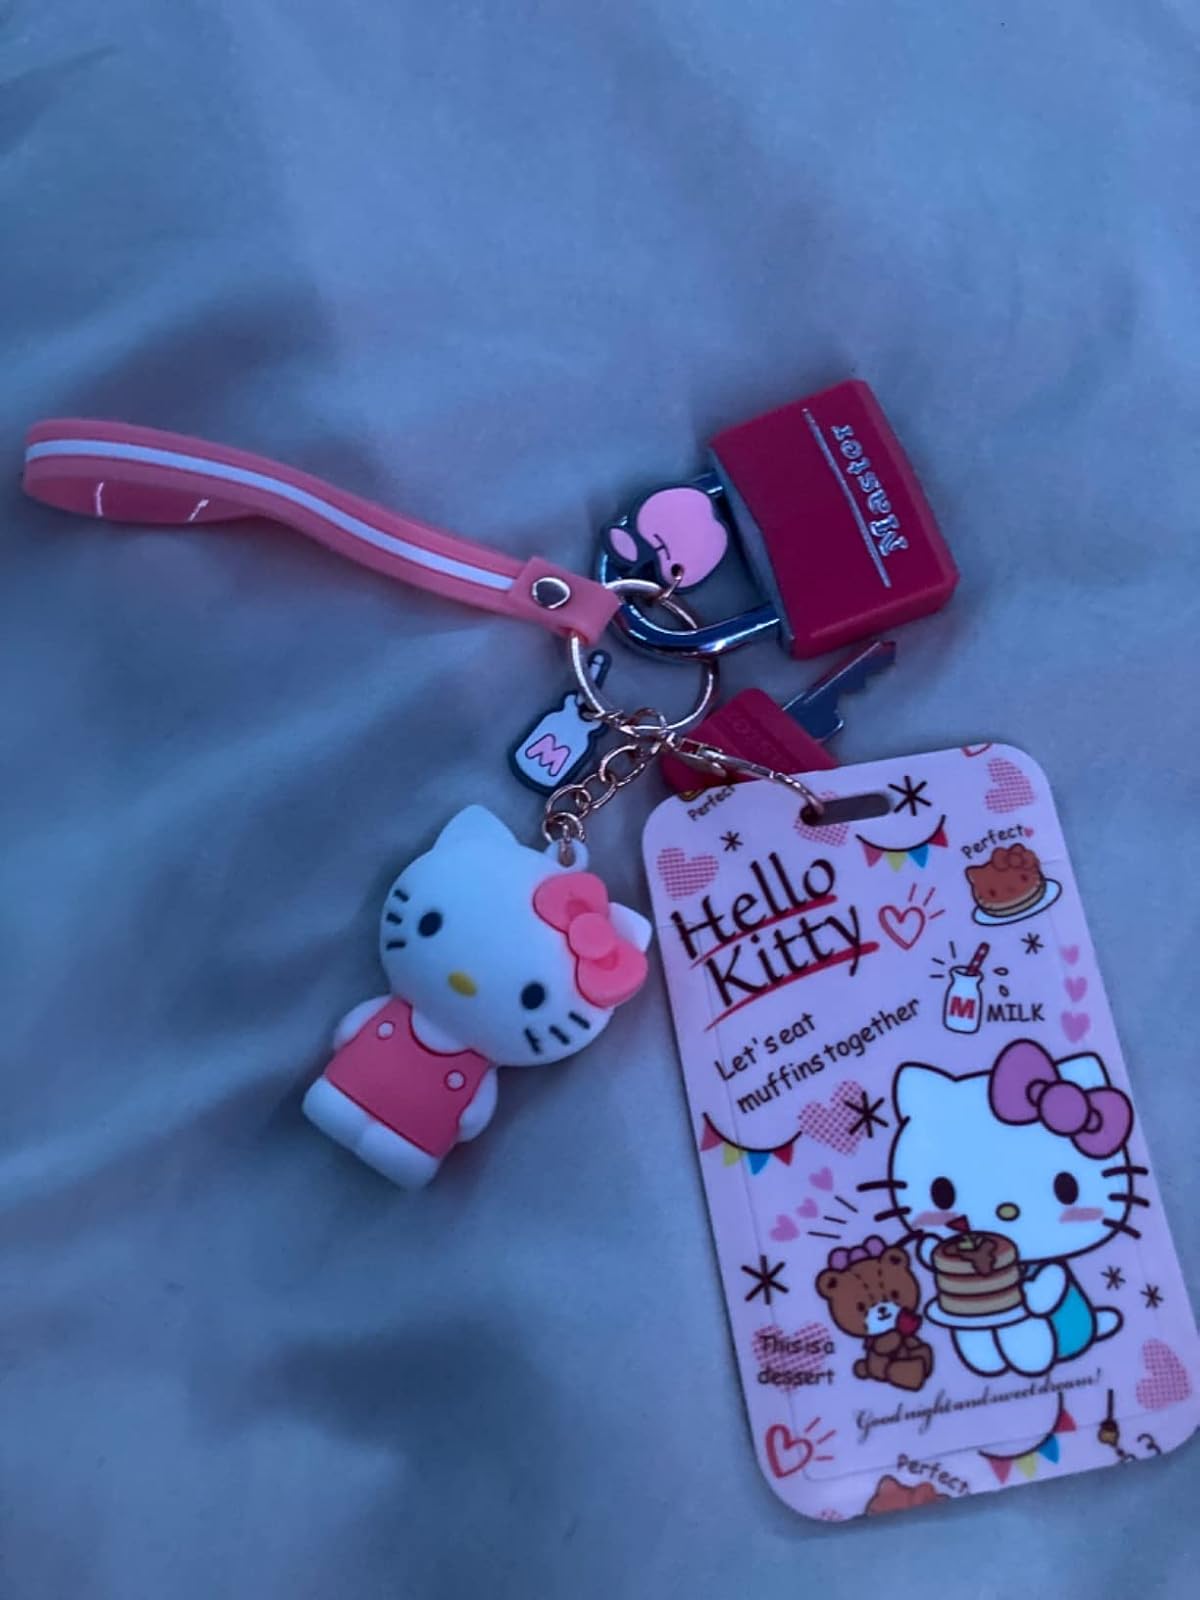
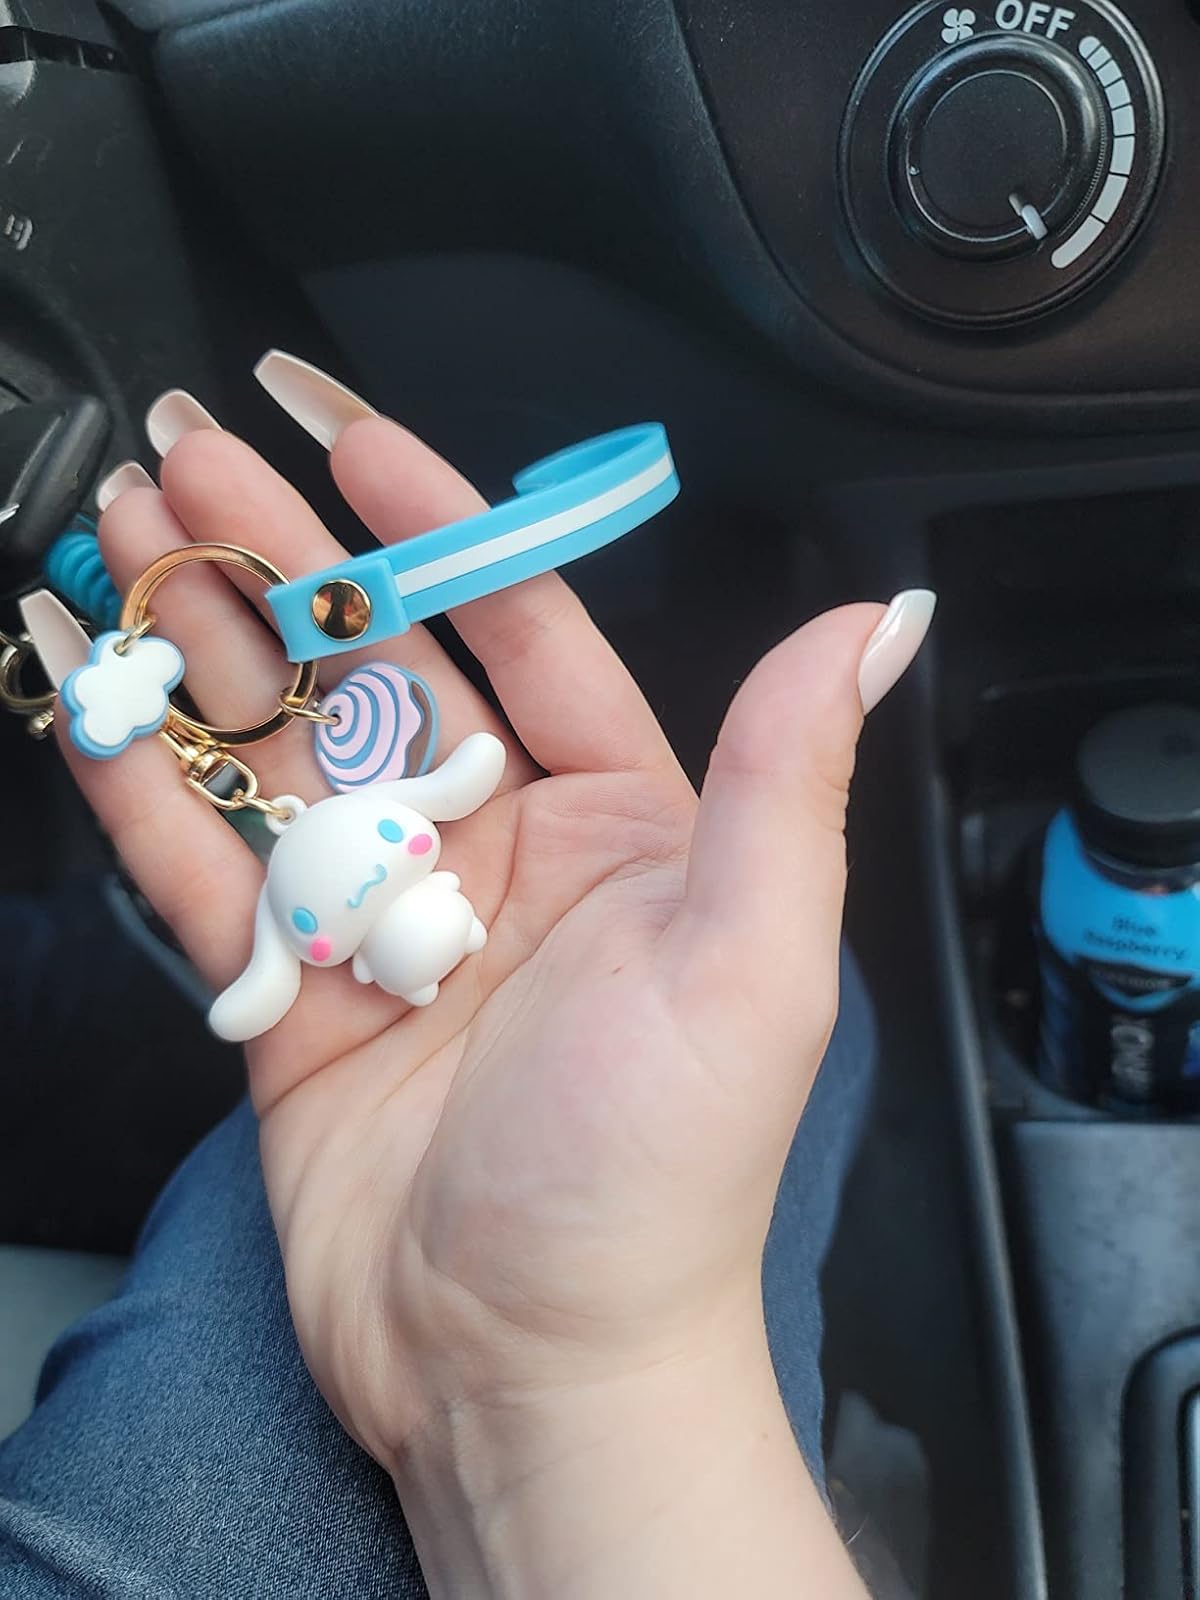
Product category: accessories_keychain
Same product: no